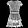
Label: Dress